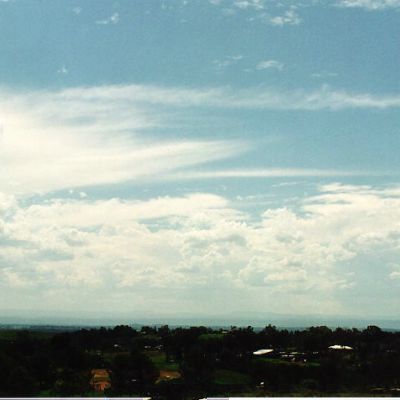
Cloud type: Cirrostratus (Cs)